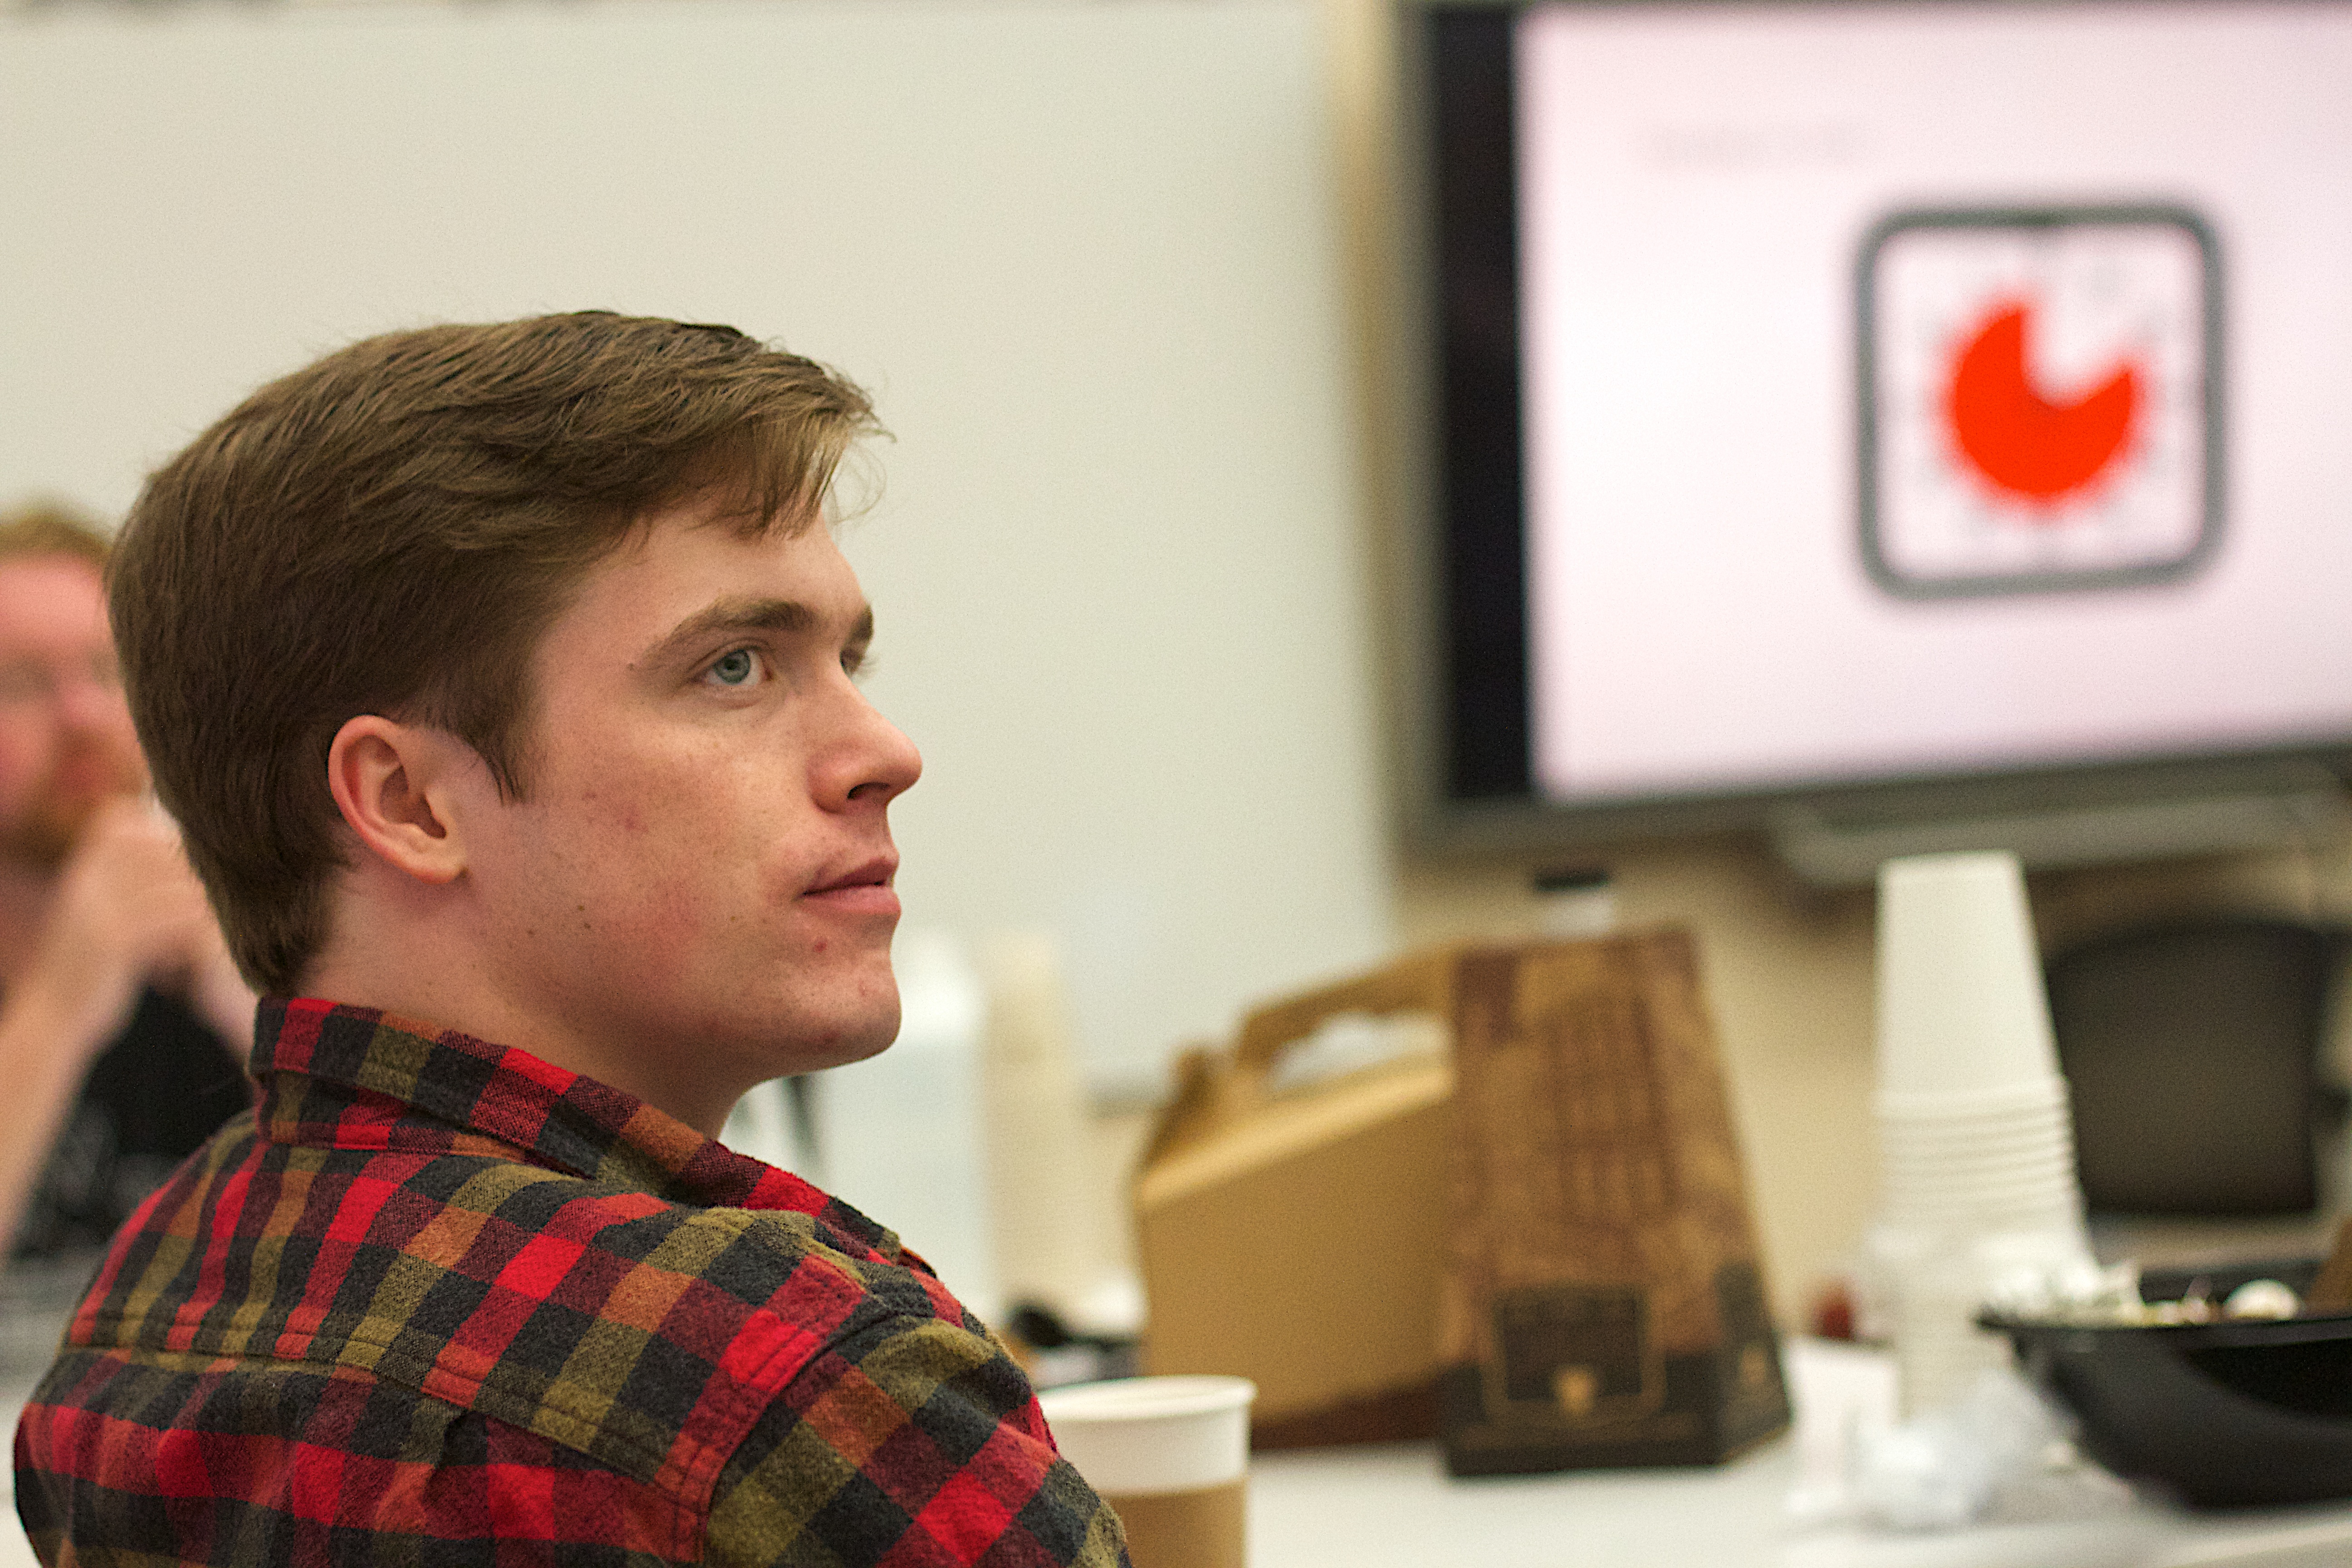
person, conversation, design, indieedtech